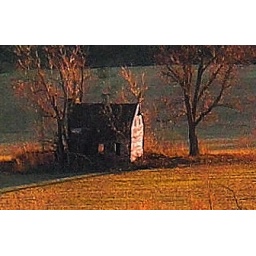
barn in the field